Aaron Linsdau

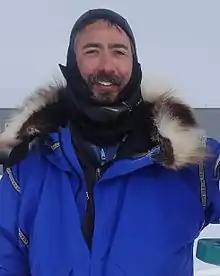
Aaron Linsdau in Antarctica

Aaron Linsdau (born 1973) is an American adventurer living in Jackson, Wyoming. He is known for the longest solo expedition from Hercules Inlet to the South Pole, his book "Antarctic Tears", his winter trek across the Greenland tundra, and his three ski expeditions across Yellowstone National Park in winter.